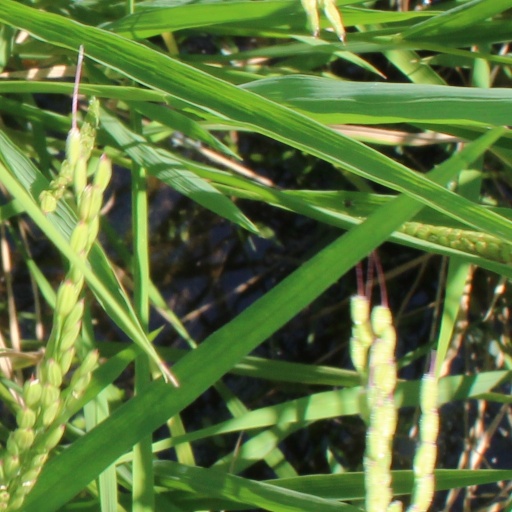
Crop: rice